Frederick Hackwood

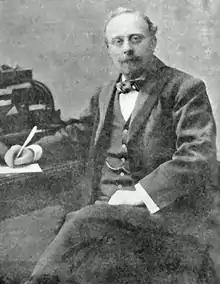
Frederick Hackwood, c.1897

He co-founded the Wednesbury Institute in 1884, founded the Horticultural Society, and in the early 1870s set up the town's first football club, Wednesbury F.C., later known as Wednesbury Strollers F.C. He was a player himself but lost interest in the game after it became professional.